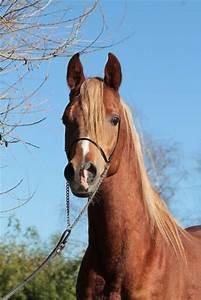
horse